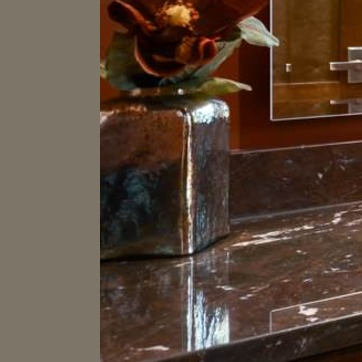
Material: ceramic